2014 Southeast Europe floods

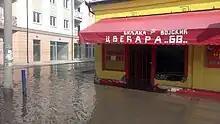
Obrenovac suffered the largest number of casualties and destruction during the flooding

On 13 May, a low-pressure area formed over the Adriatic Sea, as polar air from Central Europe penetrated into the Mediterranean basin. The cold polar air mass met with humid subtropical air, leading to very low pressure. On 14 May, the low moved over Southeast Europe, becoming stationary. As a result, extremely heavy rain fell within the region; Serbia (in the area around Belgrade) and Bosnia were most affected. Serbian and Bosnian meteorologists named the formed cyclone "Tamara". On 15 May, the daily amounts of rainfall broke historical records in Belgrade (107.9 mm), Valjevo (108.2 mm) and Loznica (110 mm). By 15 May, the monthly rainfall in Belgrade had broken the historical record (175 L from 1897), reaching 205 L. By Saturday, May 17, the rain had subsided, and the weather gradually became warmer and sunnier, somewhat easing relief and rescue efforts. On 18 May, the cyclone moved further northwest.